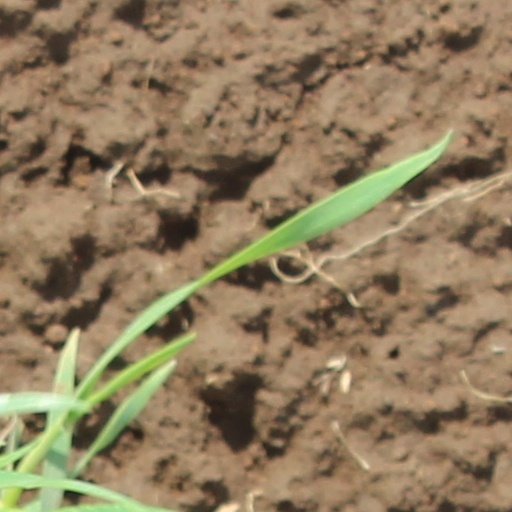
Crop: wheat